First voyage of James Cook

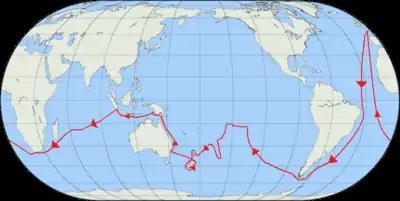
The route of Cook's first voyage

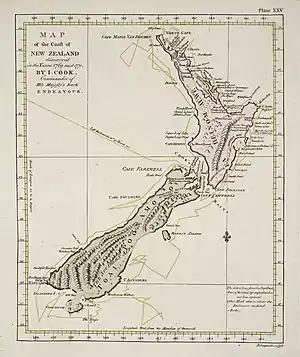
Cook's map of New Zealand

The first voyage of James Cook was a combined Royal Navy and Royal Society expedition to the south Pacific Ocean aboard HMS "Endeavour", from 1768 to 1771. The aims were to observe the 1769 transit of Venus from Tahiti and to seek evidence of the postulated "Terra Australis Incognita" or "undiscovered southern land". It was the first of three voyages of which James Cook was the commander.